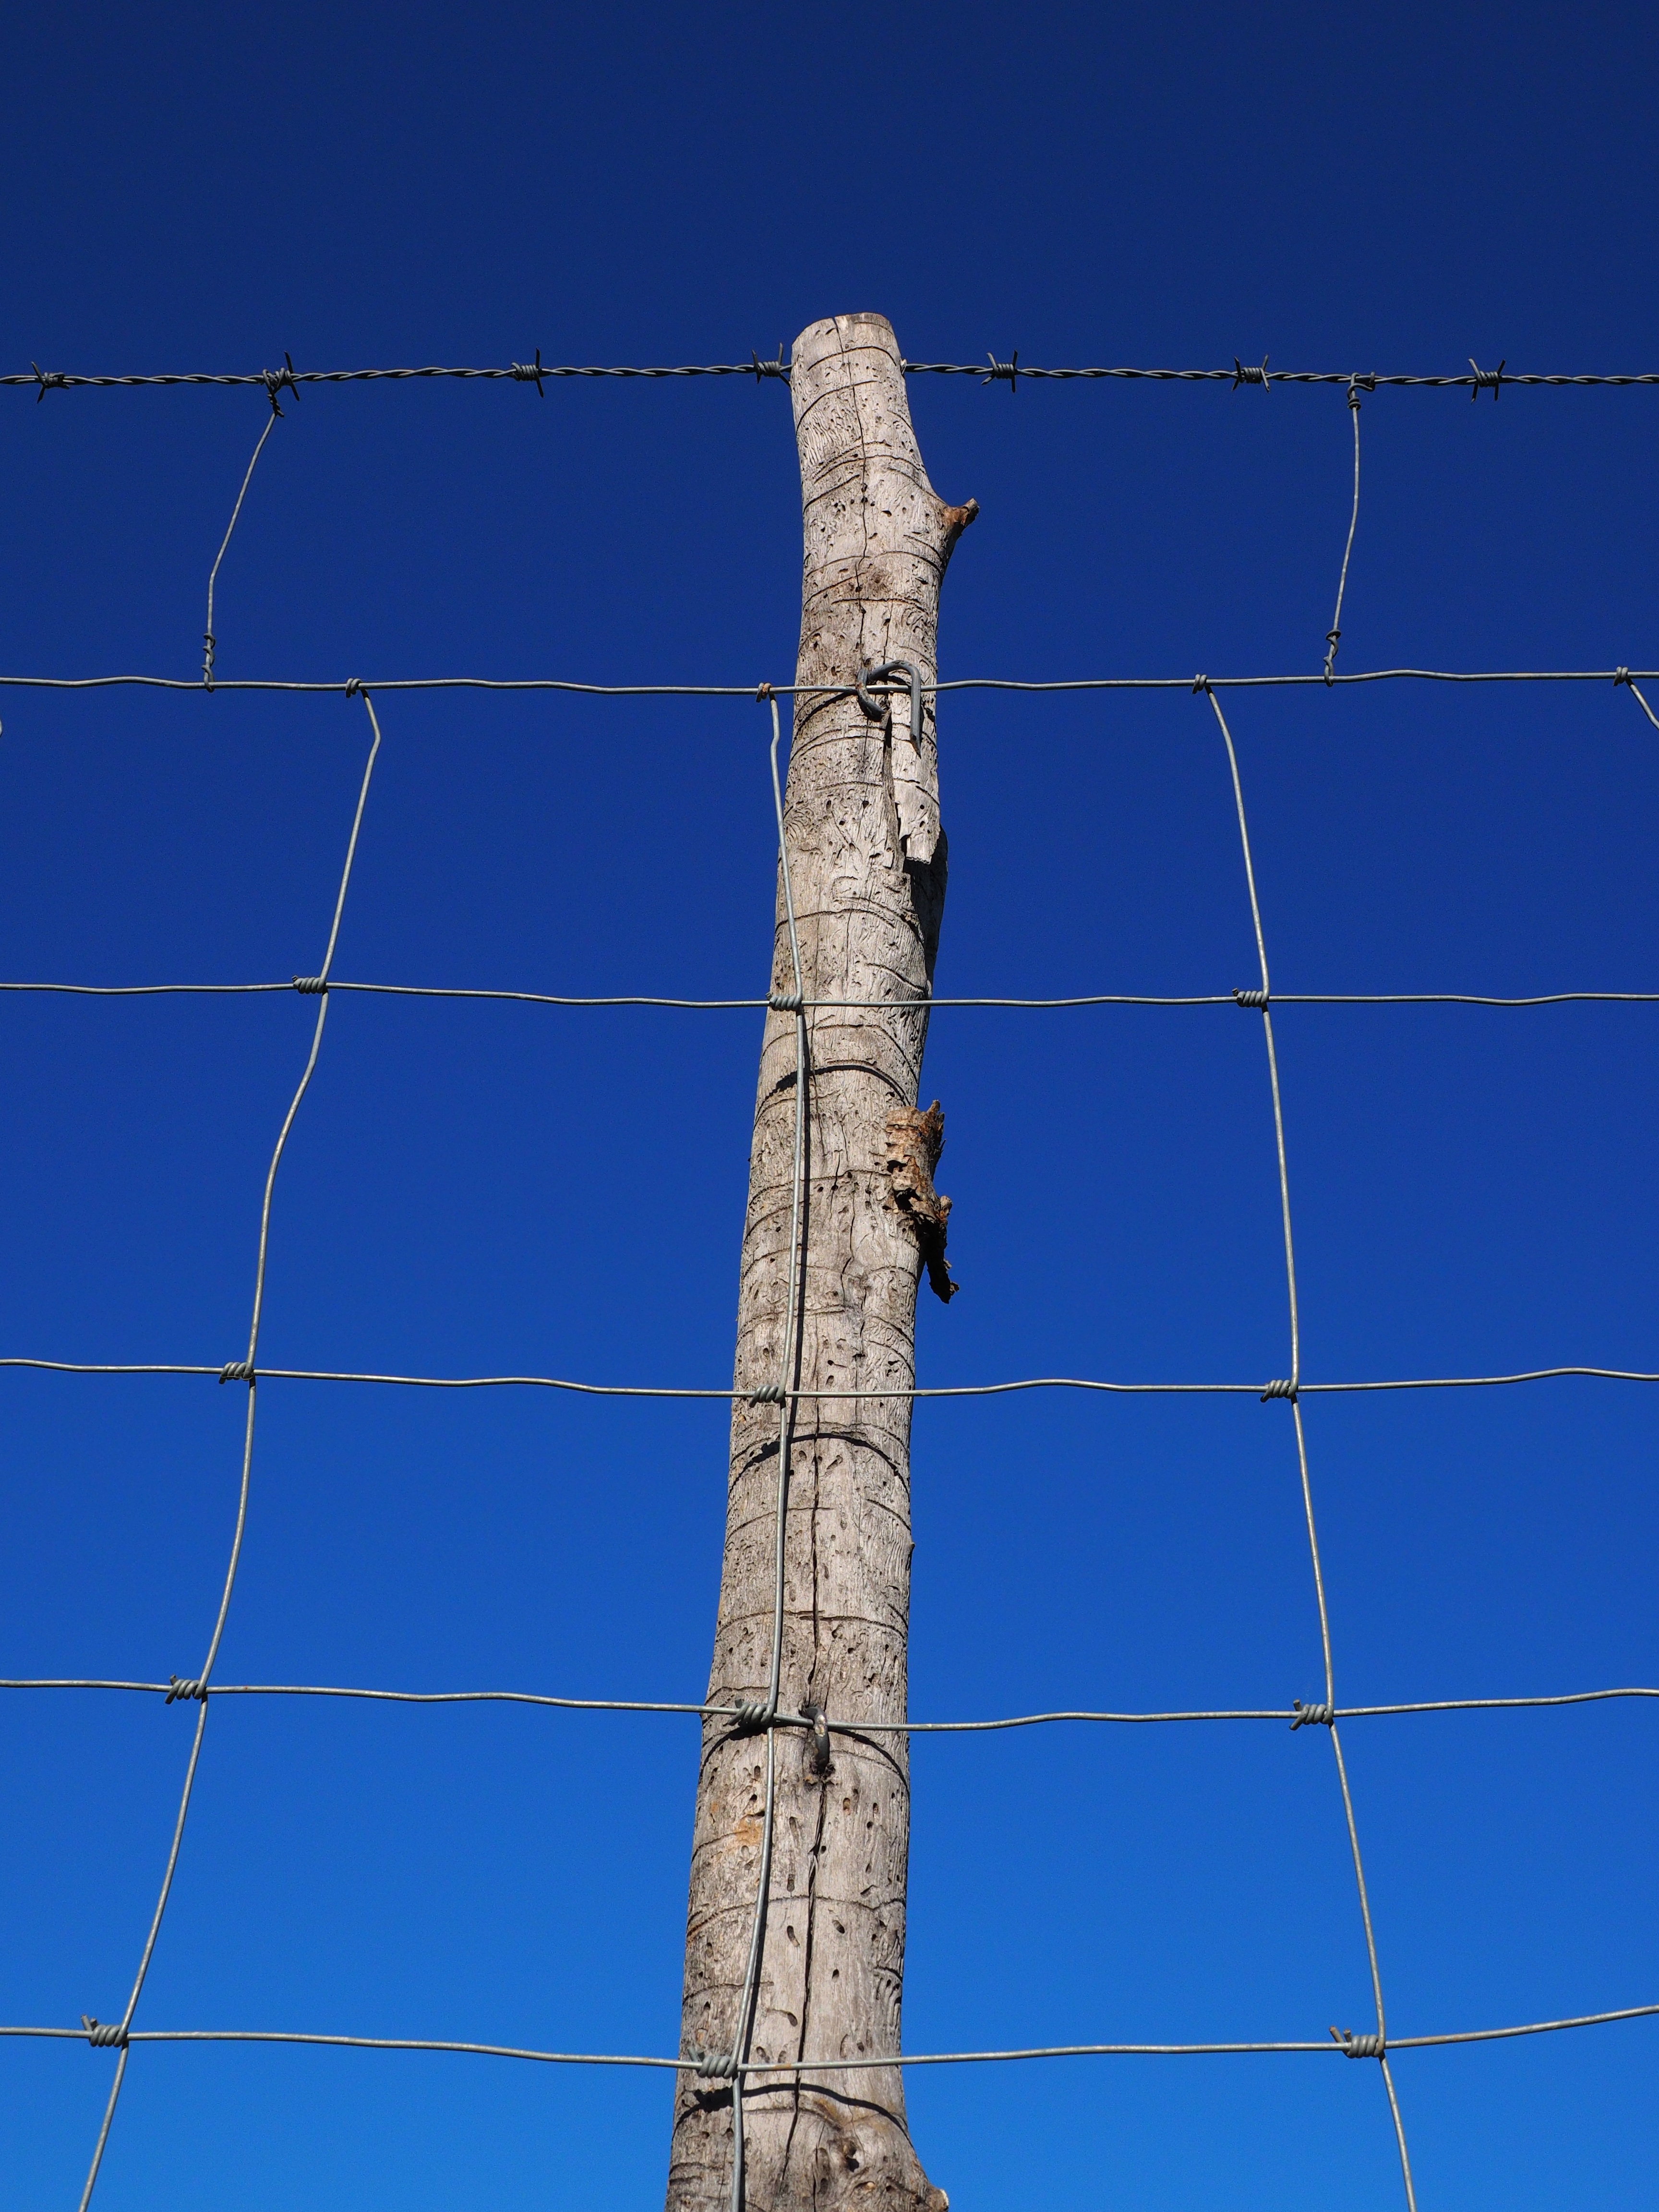
fence, post, sky, technology, wind, wire, antenna, pile, line, tower, mast, metal, blue, electricity, security, net, mesh, barrier, fenced, limit, defense, pasture fence, demarcation, transmission tower, wildzaun, cattle fence, wildlife fence, wire meshes, node netting, forestry braid, knotted mesh, wildgatter, sheep fence, sheep netting, highway fence, dog fence, outdoor structure, electrical supply, electronics accessory, overhead power line